Watt & Shand

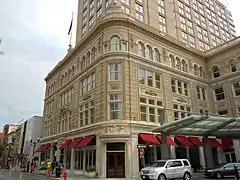
The facade of the former Watt & Shand building in 2012

Mercantile apprentices Peter T. Watt, 28, Gilbert Thompson, 32, and James Shand, 29, of Hartford, Conn., opened the predecessor of Watt & Shand, the New York Store, on March 9, 1878. The New York Store featured lines of foreign and domestic dry goods as well as upscale merchandise. The first item sold was a 100% wool plaid shawl for $5. Known for their customer service, the New York Store was said to have an unwritten policy of remaining open until the last customer had finished shopping. During the New York Store's first year of operation, partner Gilbert Thompson died.